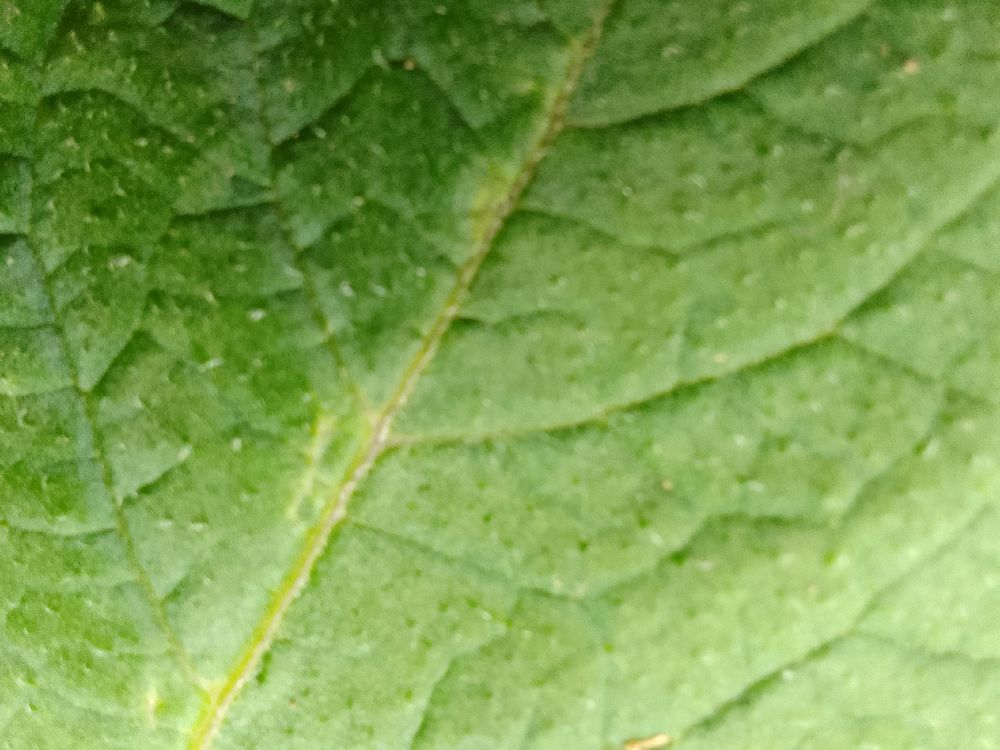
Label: Healthy